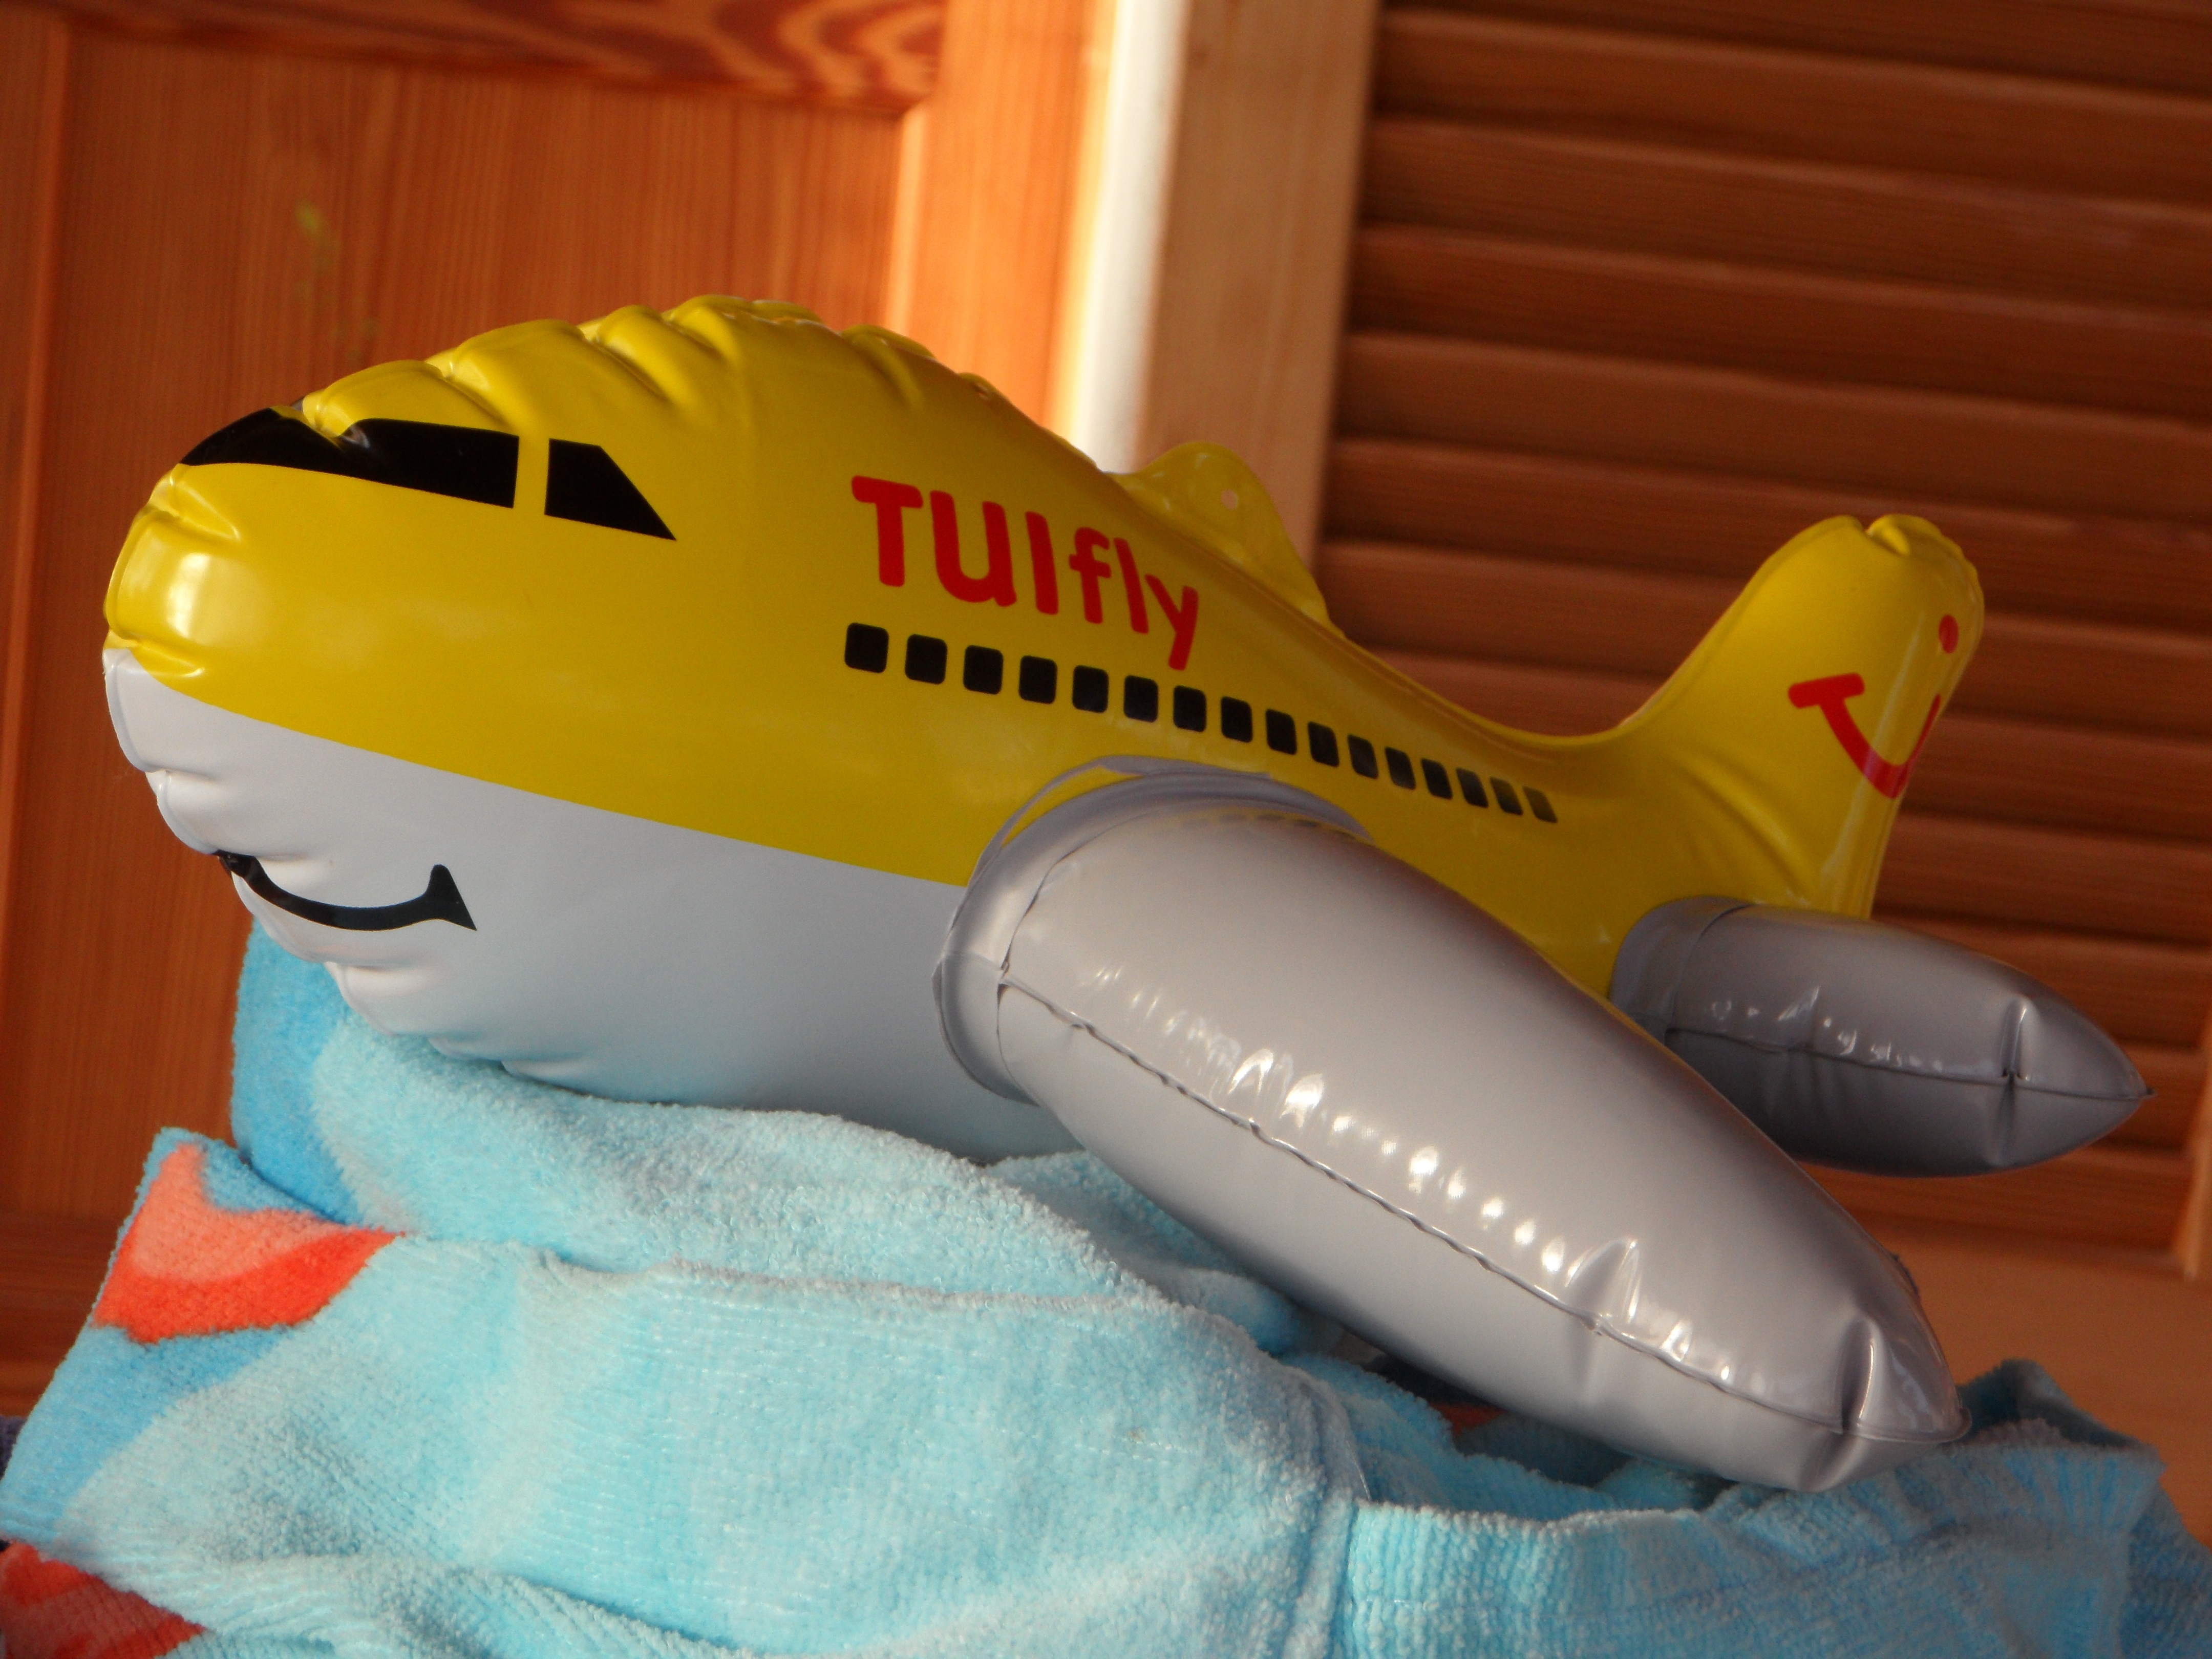
wing, fly, travel, airplane, aircraft, vehicle, airline, aviation, flight, holiday, child, toy, children, airliner, toys, games, flyer, inflatable, children toys